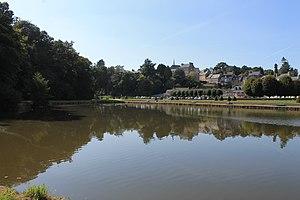
Quintin vu de l'étang